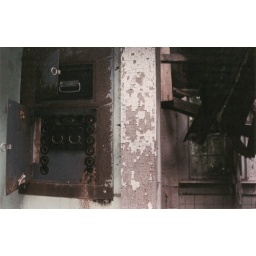
life in a glass house